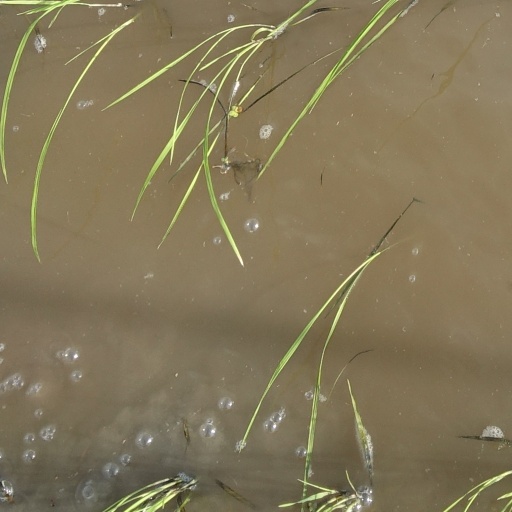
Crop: rice